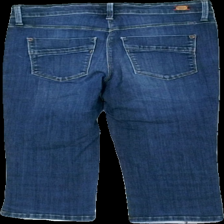
View: back
Type: Jeans
Category: Ladies
Brand: Not in the list
Brand text on label: mac
Colors: Blue
Material: 100% cotton
Cut: Cropped
Size: 36
Season: All
Trend: Denim
Damage location: middle center
Damage 2 location: bottom center
Damage 3 location: top center
Price range: 50-100
Recommended usage: Reuse
Description: blå jeans som går till knäna